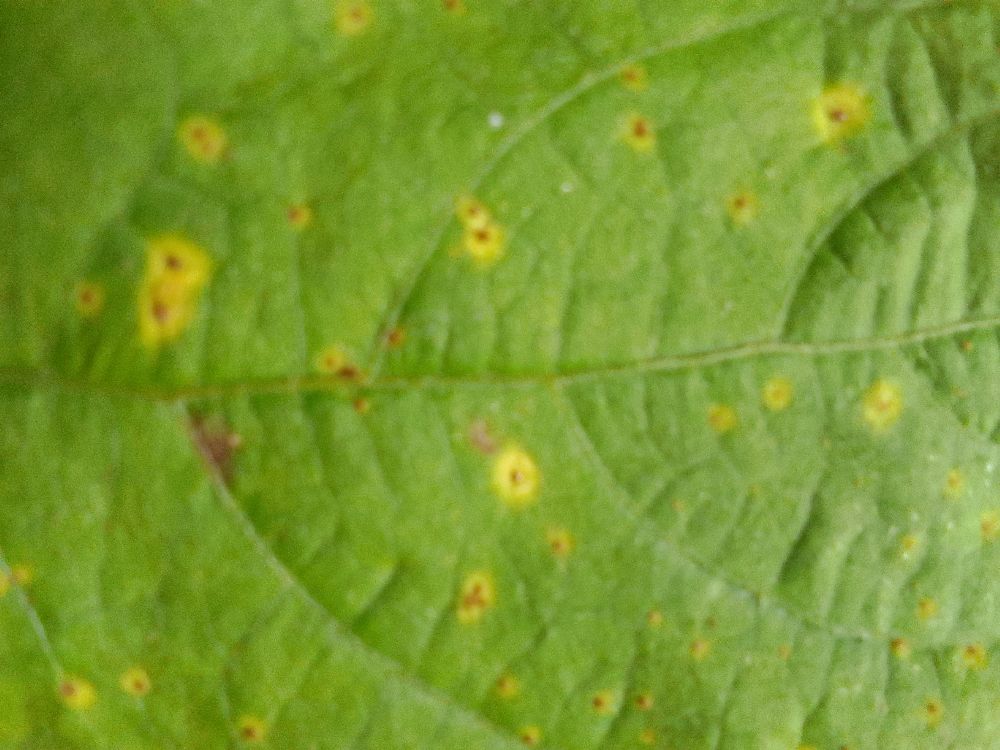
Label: rust